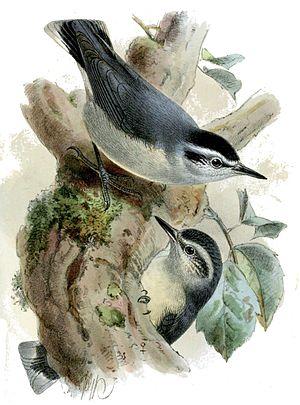
La forêt de Rospa-Sorba est un massif forestier de Haute-Corse, au centre de l'île. Elle occupe une superficie de 766 hectares. C'est une forêt territoriale, propriété de la Collectivité territoriale de Corse.
Les sittelles forment le genre d'oiseaux Sitta, unique représentant de la famille des Sittidae qui compte 28 espèces selon la classification du Congrès ornithologique international. Ces passereaux sont caractérisés par une grosse tête, une queue courte, des pattes et un bec forts. Les sittelles signalent leur territoire à l'aide de cris sonores et de chants simples. La plupart des espèces du genre ont un trait oculaire noir et des parties supérieures grises ou bleutées contrastant avec des parties inférieures claires, mais certaines espèces d'Asie du Sud-Est, comme la Sittelle bleue ou la Sittelle superbe, ont des plumages plus complexes et colorés.
La Sittelle corse est une espèce d'oiseaux de la famille des Sittidae. C'est une sittelle relativement petite, mesurant près de 12 cm. Les parties supérieures sont gris bleuté, les parties inférieures blanc grisâtre. Le mâle se distingue de la femelle par sa calotte entièrement noire. L'espèce est sédentaire, territoriale et peu farouche. Elle se nourrit souvent haut dans les Pins laricio corses, consommant principalement des pignons, mais attrapant aussi quelques insectes volants. La saison de reproduction a lieu entre avril et mai ; le nid est placé dans le tronc d'un vieux pin, et la couvée compte cinq à six œufs. Les jeunes s'émancipent 22 à 24 jours après leur naissance.
Comme la plupart des îles méditerranéennes, la Corse présente un fort taux d'endémisme. Certains taxons sont propres à l'île tandis que d'autres ont une aire de répartition un peu plus vaste s'expliquant par l'histoire géologique récente.